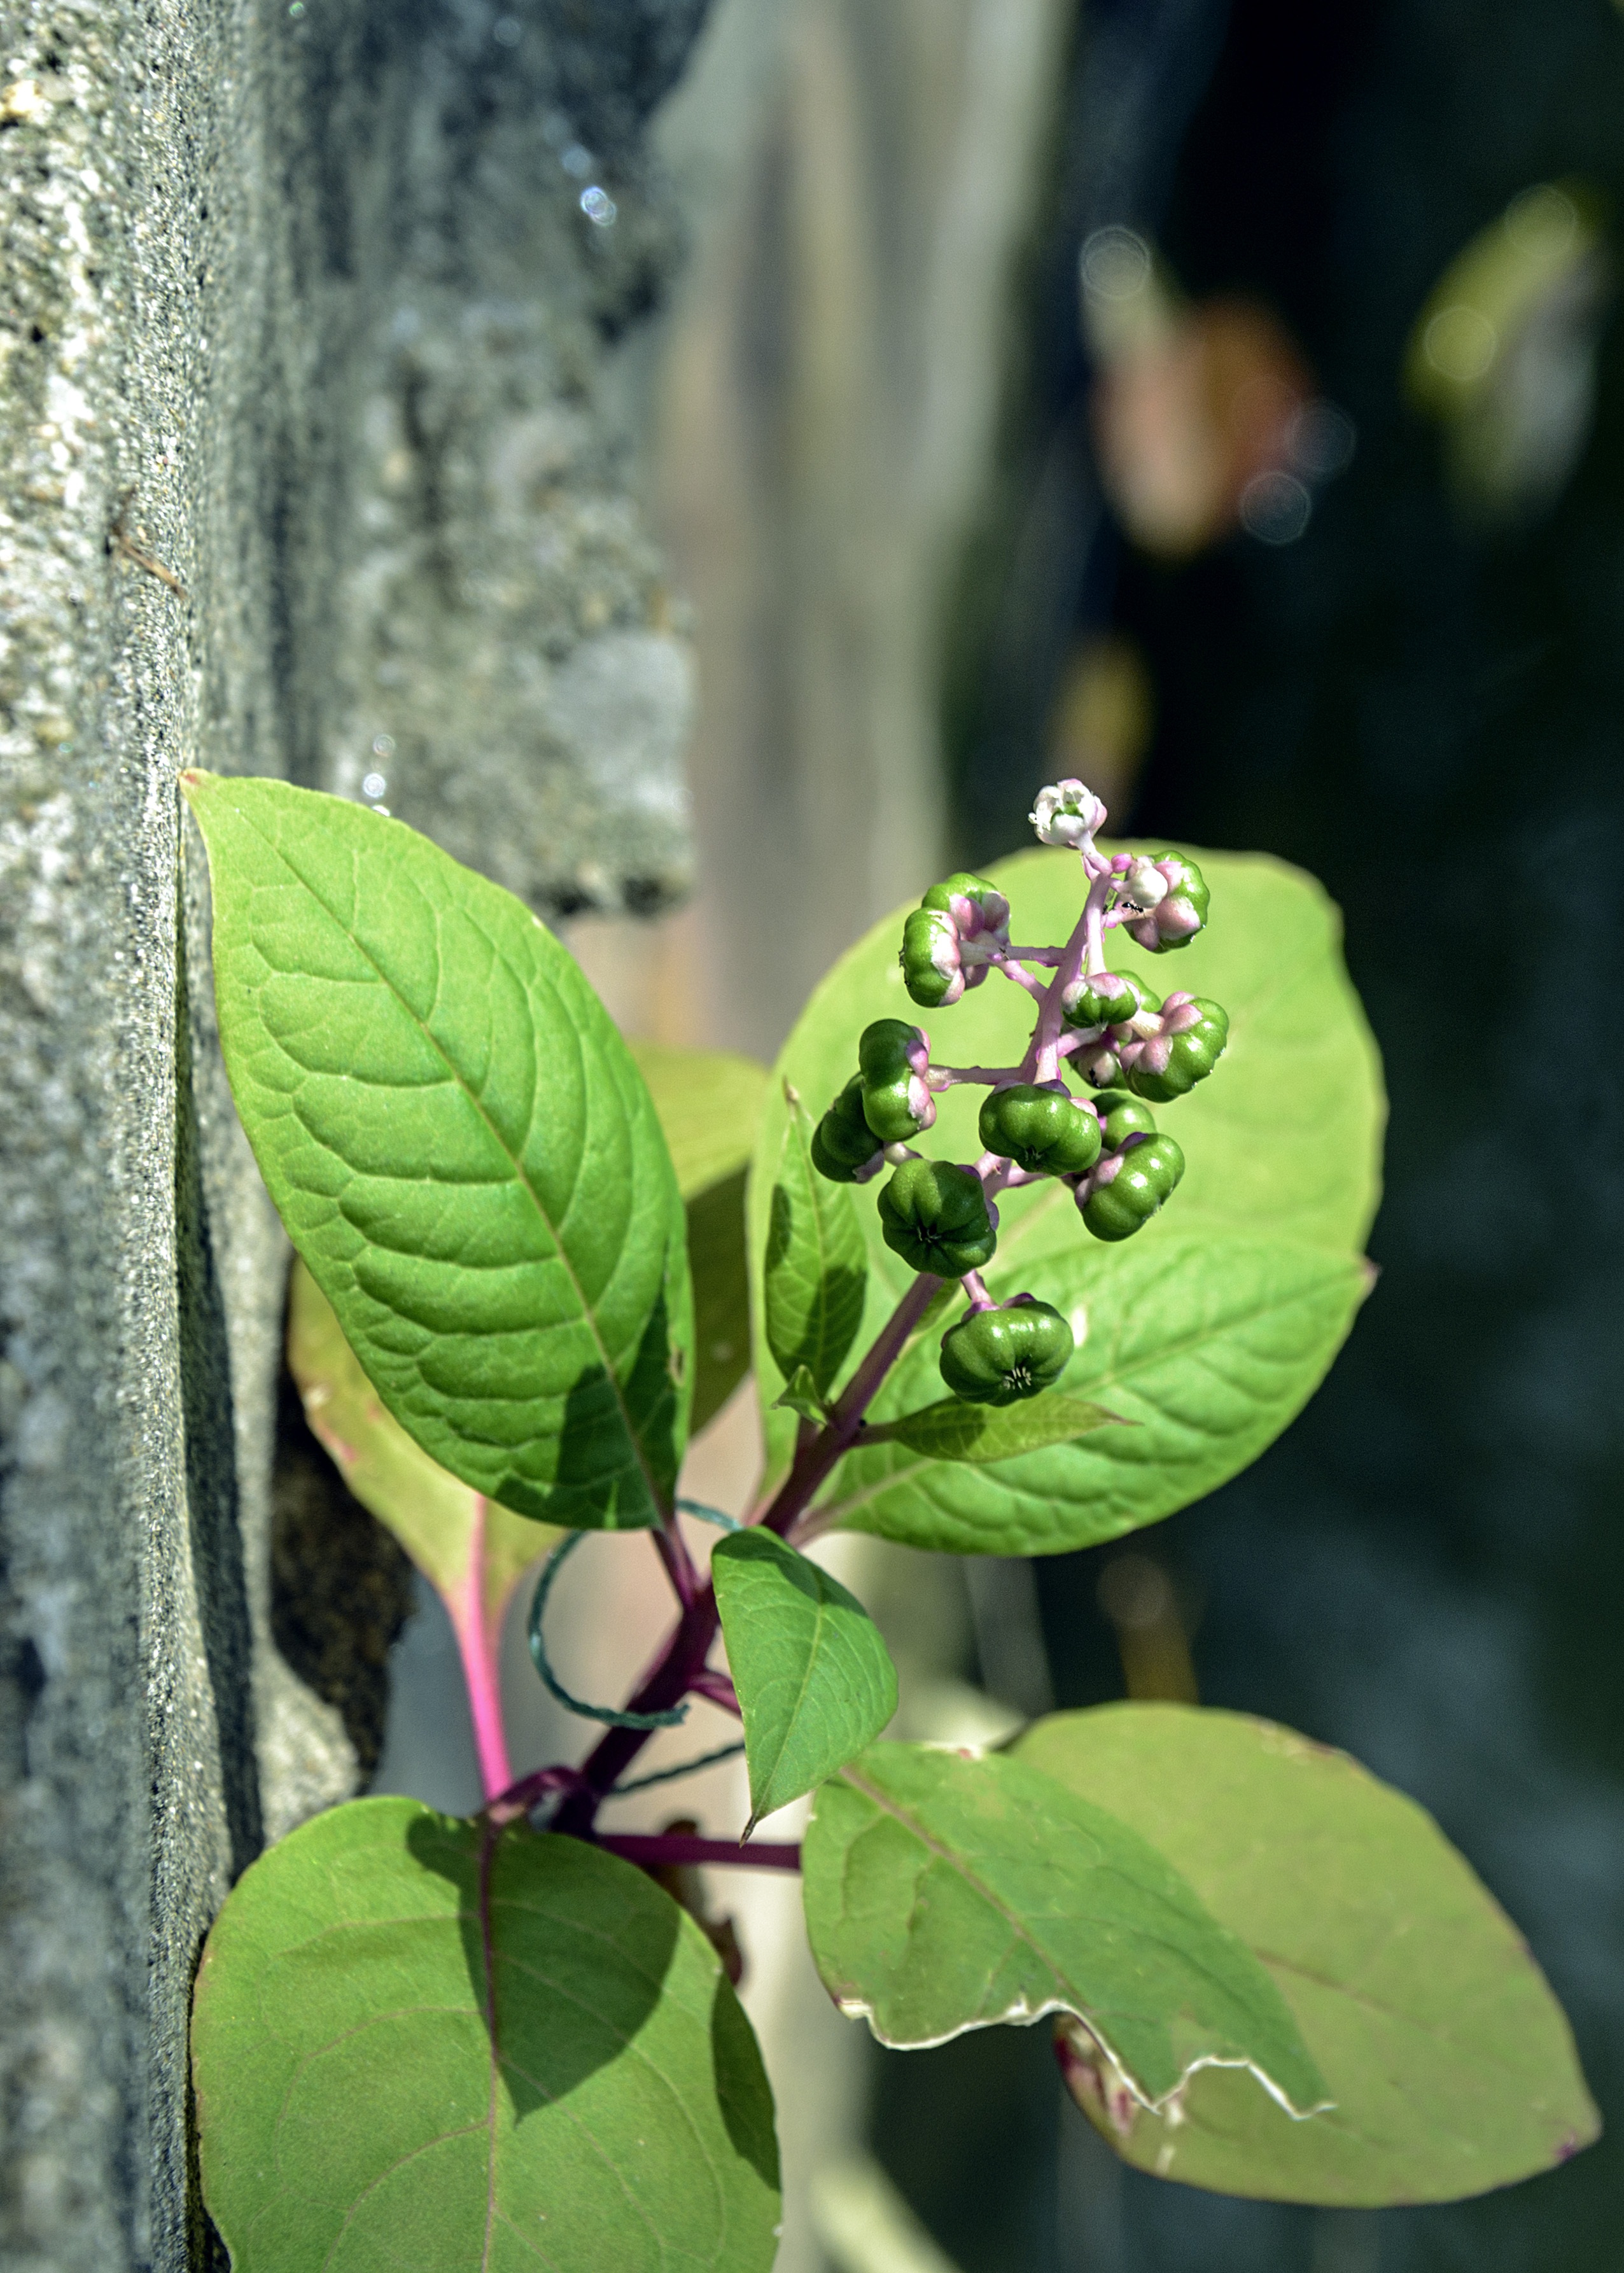
tree, nature, grass, branch, blossom, plant, sunshine, fruit, leaf, flower, food, green, produce, botany, flora, wildflower, shrub, macro photography, flowering plant, plant stem, land plant